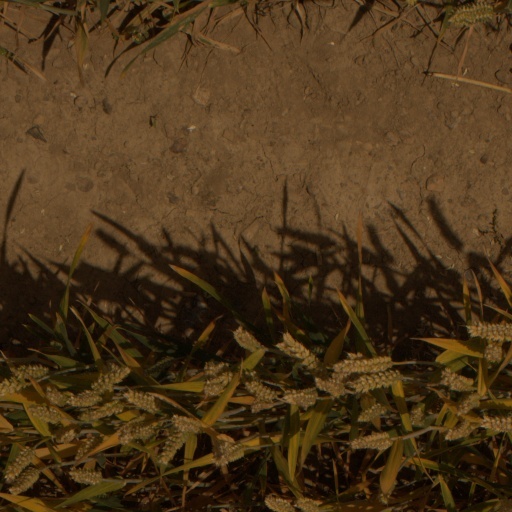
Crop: wheat